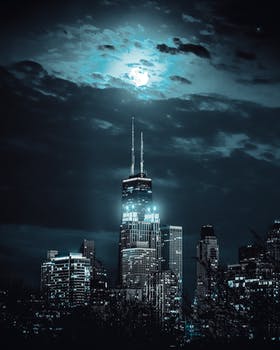
Label: No Watermark